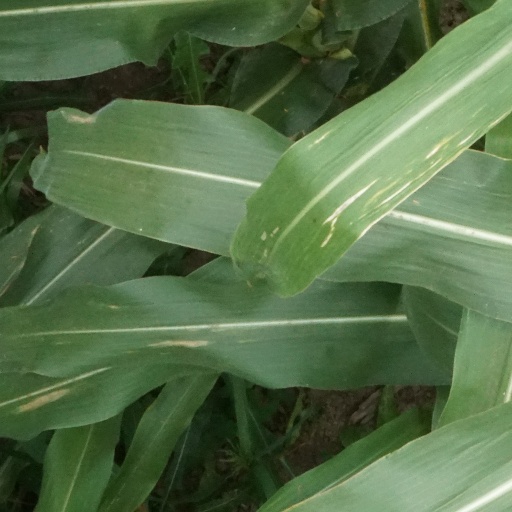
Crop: maize; corn